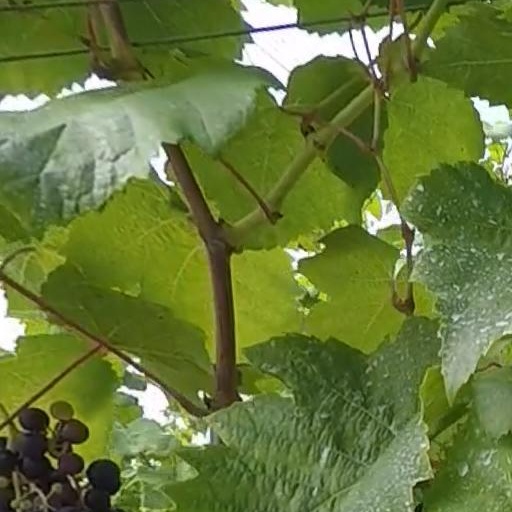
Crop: grape